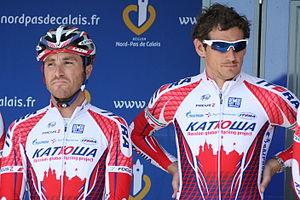
Présentation des coureurs au départ de la première étape des Quatre jours de Dunkerque 2011 Luca Paolini, Filippo Pozzato
Luca Paolini est un coureur cycliste italien né le 17 janvier 1977 à Milan. Il fait ses débuts professionnels en 2000 au sein de l'équipe italienne Mapei-Quick Step.